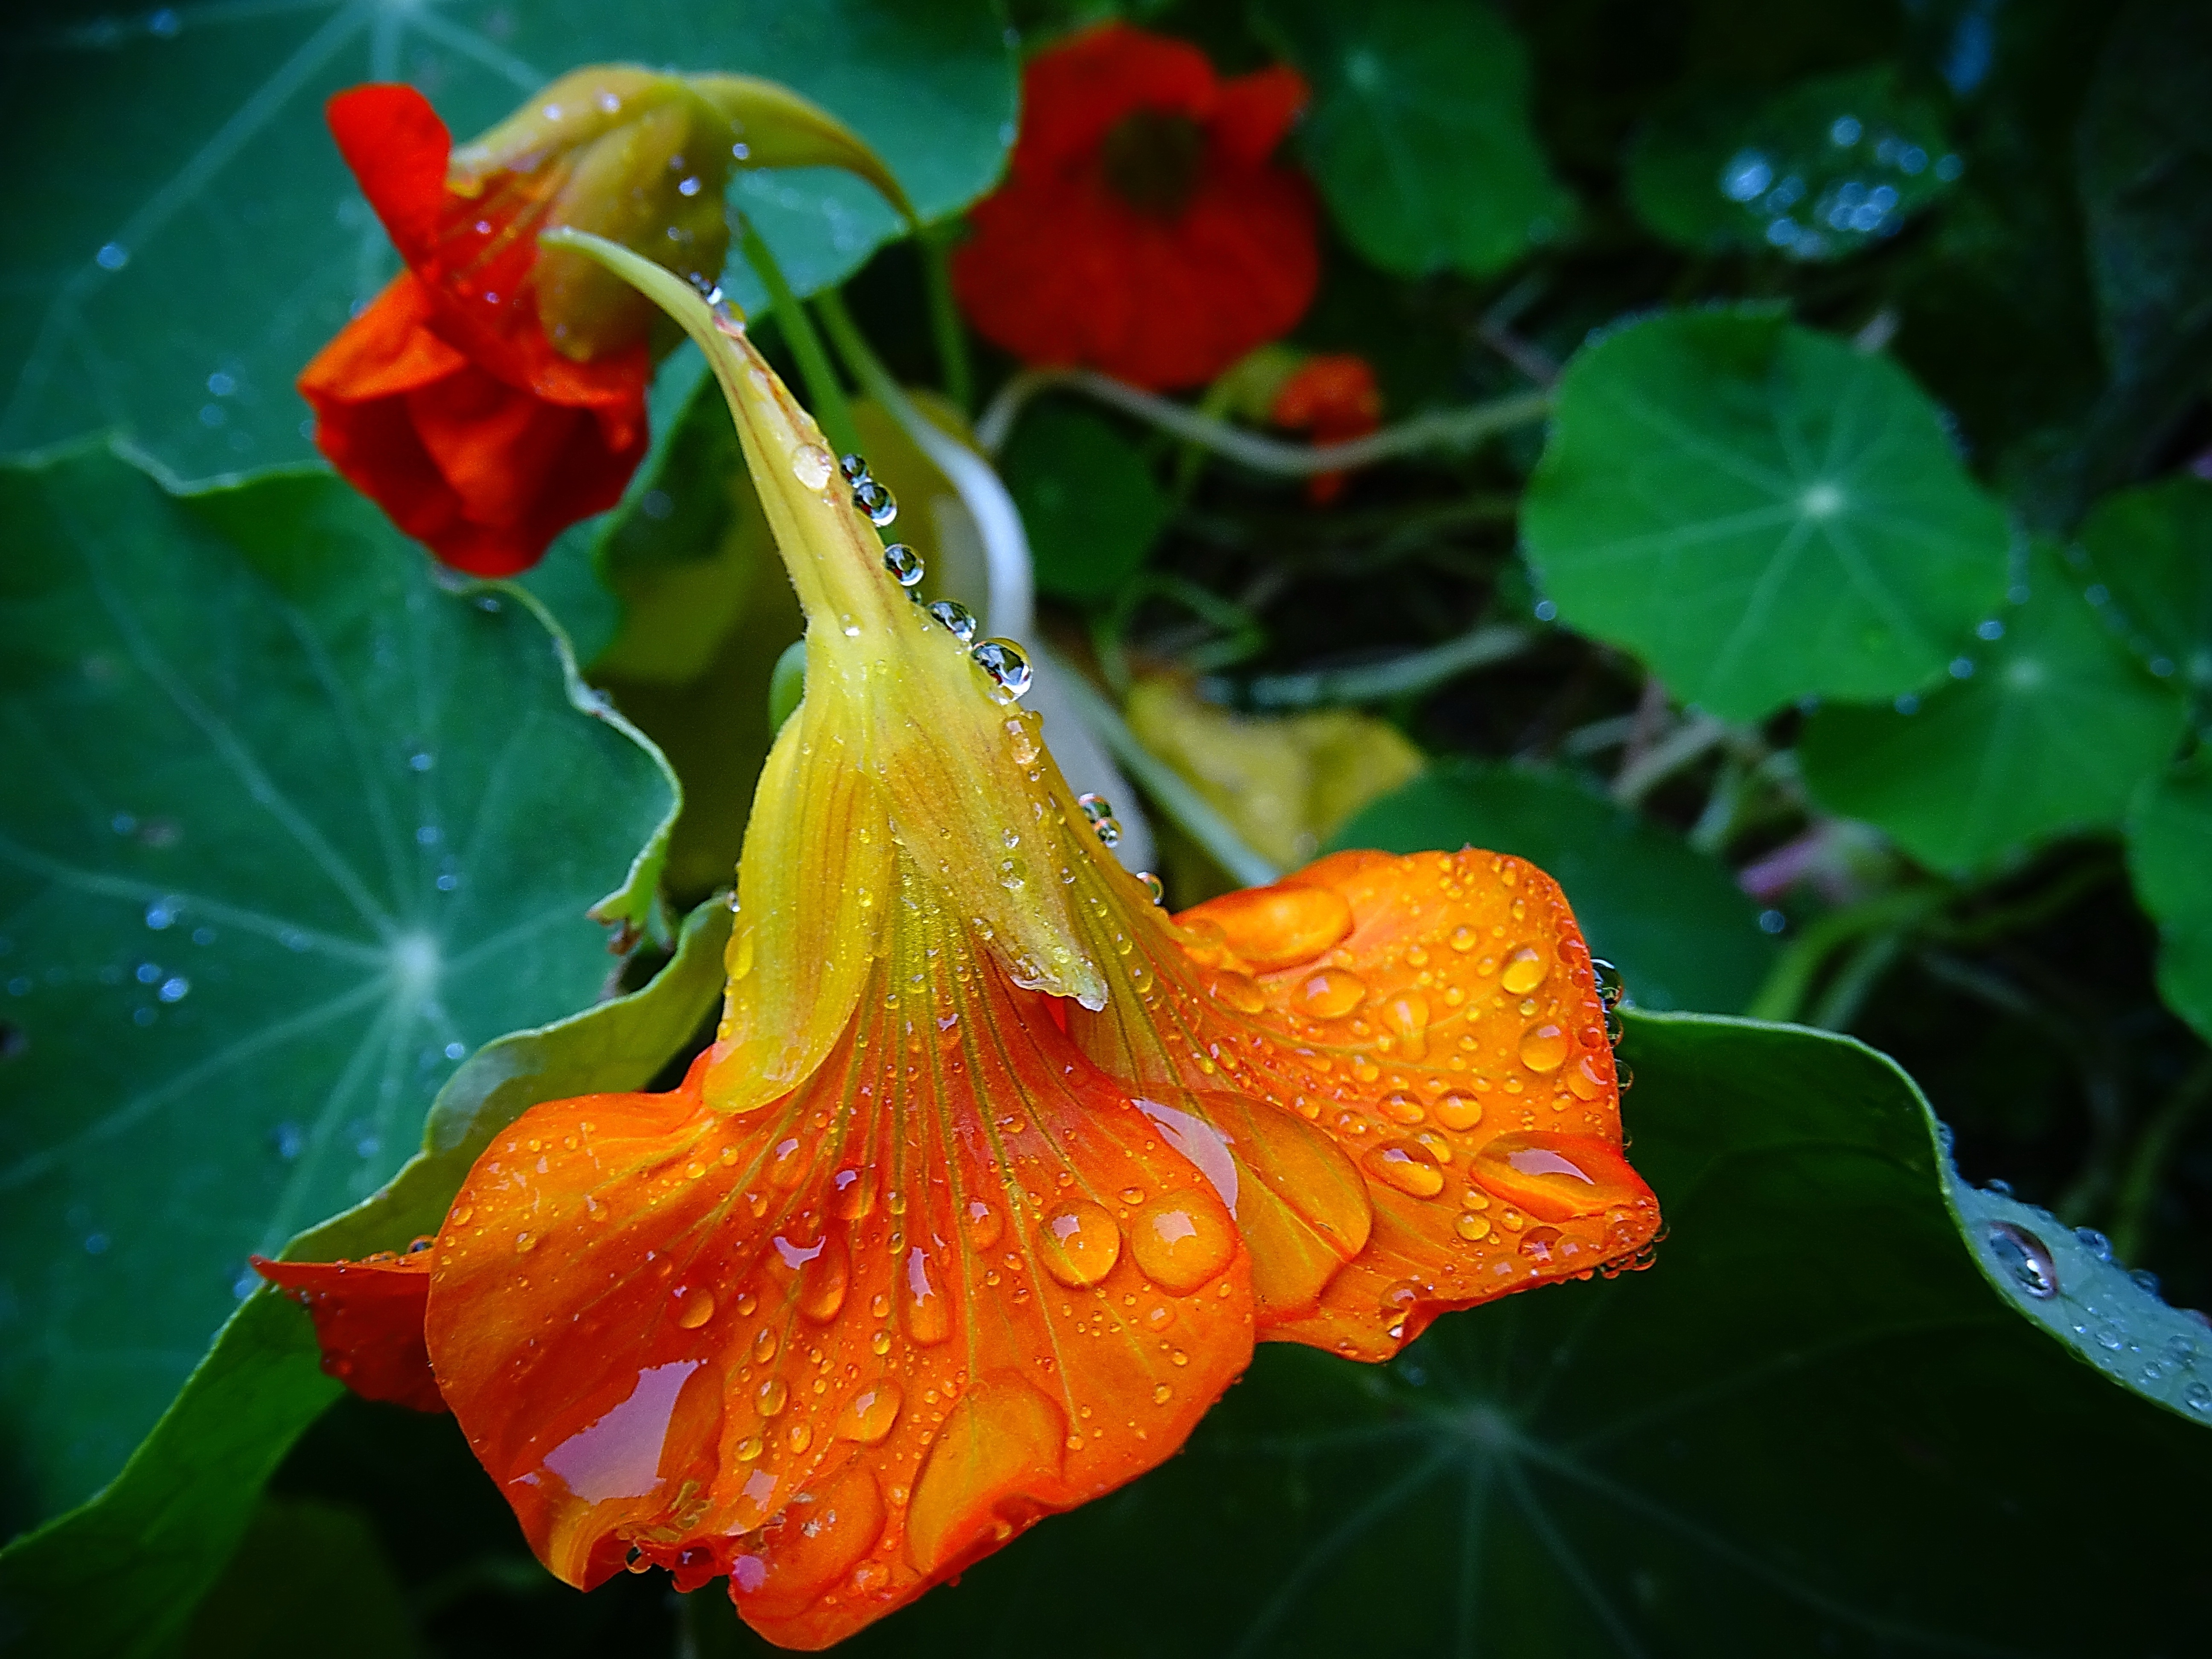
nature, plant, rain, leaf, flower, petal, wet, orange, green, botany, garden, flora, shrub, hibiscus, drop of water, macro photography, flowering plant, land plant